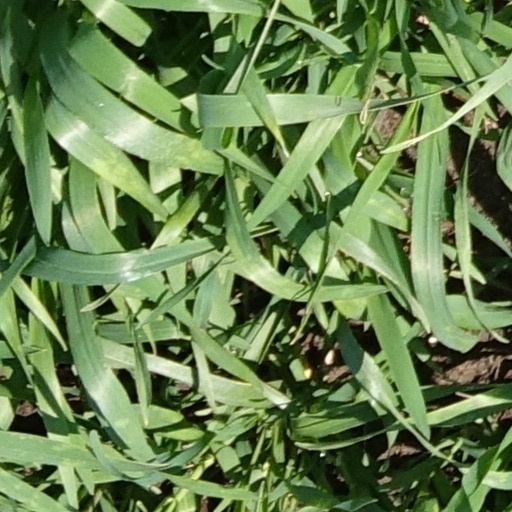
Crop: wheat